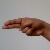
The image shows a hand gesture representing the letter 'H' in Indian Sign Language.